Nasi goreng

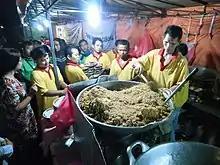
Cooking "nasi goreng kambing" (fried rice with goat meat) in bulk in Kebon Sirih area, Central Jakarta.

According to Dwi Larasatie, an Indonesian culinary expert from the Gadjah Mada University, there are 104 types of "nasi goreng" found throughout Indonesia. All of them are different because they have special spices that characterise the region. Of that 104 "nasi goreng" variants are classified into three groups; "nasi goreng" whose origins can be clearly known (36 types), then some developed "nasi goreng" because it cannot be traced to the area of origin (59 types). Java has 20 variants of "nasi goreng" spread from the west to the east. For example,"nasi goreng Betawi", "nasi goreng Sunda", "nasi goreng Jawa", "nasi goreng" Semarangan, "nasi goreng Jawa Timuran", etc. There are 9 types of "nasi goreng" whose basic ingredients are not only rice, but also contains additional mixture such as noodles, barley, corn, etc.